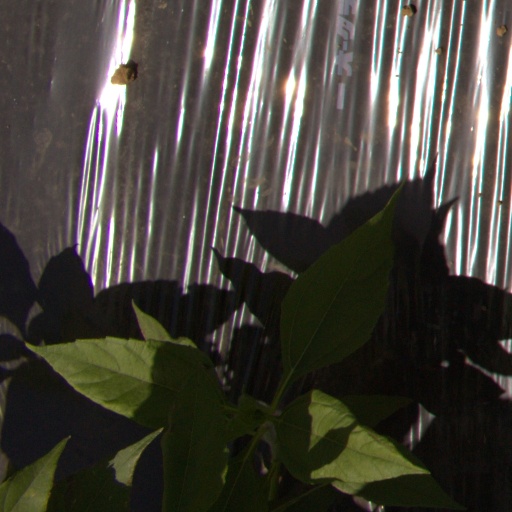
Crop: Jerusalem artichoke